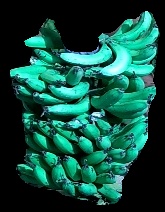
Variety: pachbale
Grade: grade3